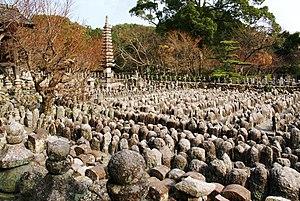
Le temple bouddhique Adashino Nenbutsu-ji est situé à Sagano dans l'arrondissement Ukyō-ku de Kyoto au Japon, sur une colline surplombant la ville depuis le nord-ouest. Il se trouve sur un endroit où les gens de la période Heian venaient apporter leurs morts.